Habitant token

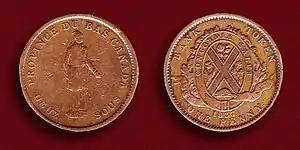
Obverse and reverse image of a typical "Habitant Token", depicting the figure of a habitant holding a whip, and the other side a bunch of heraldic flowers surrounded by the words "Concordia salus" (the motto of the Bank of Montreal) and "Bas-Canada".

The Habitant token were a series of tokens that were created for use primarily within Lower Canada and were issued in 1837. Produced as a successor to the popular bouquet sous, these tokens depicted a Habitant on the obverse, a traditional depiction of a French-Canadian farmer in winter clothing, and the coat of arms for the City of Montreal on the reverse. The tokens were issued in both one penny/deux sous and half penny/un sou denominations by the leading commercial banks of Montreal. They were issued in large numbers and can be easily acquired by the modern collector, though some varieties are rare and command a premium.